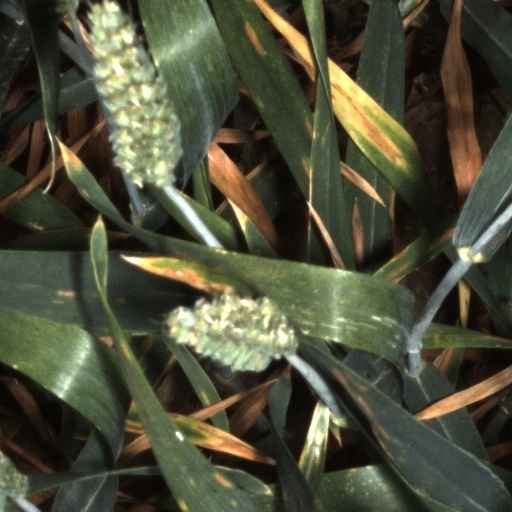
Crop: wheat